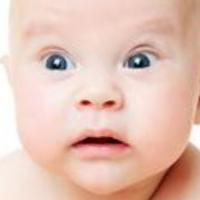
Age group: age 01-10